Patriarchal Congregation of Bzommar

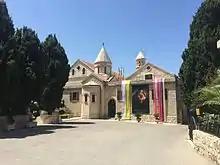
Bzommar Armenian Catholic church in Lebanon

The Patriarchal Congregation of Bzommar is an Armenian Catholic religious congregation of priests which was founded in 1750. They use the initials I.C.P.B. after their names.